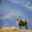
Label: deer